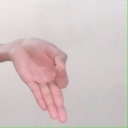
अक्षर: ज्ञ